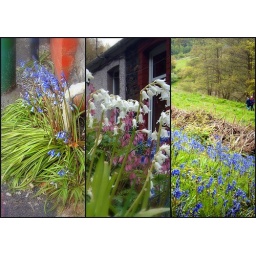
Triptych of bluebells - struggling on the street- cultivated in my sisters garden- running wild on the banks of the river Wye